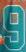
Number: 9